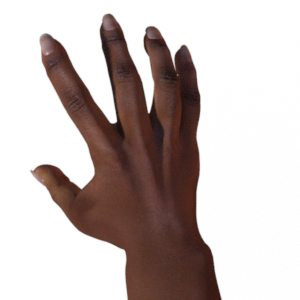
Label: paper